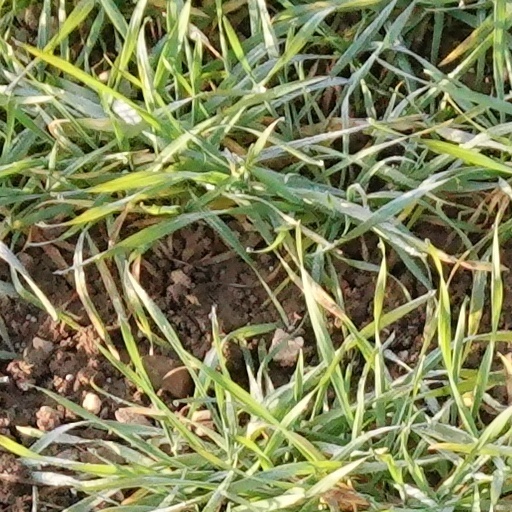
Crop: wheat